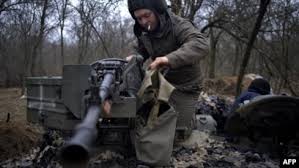
Label: Tank